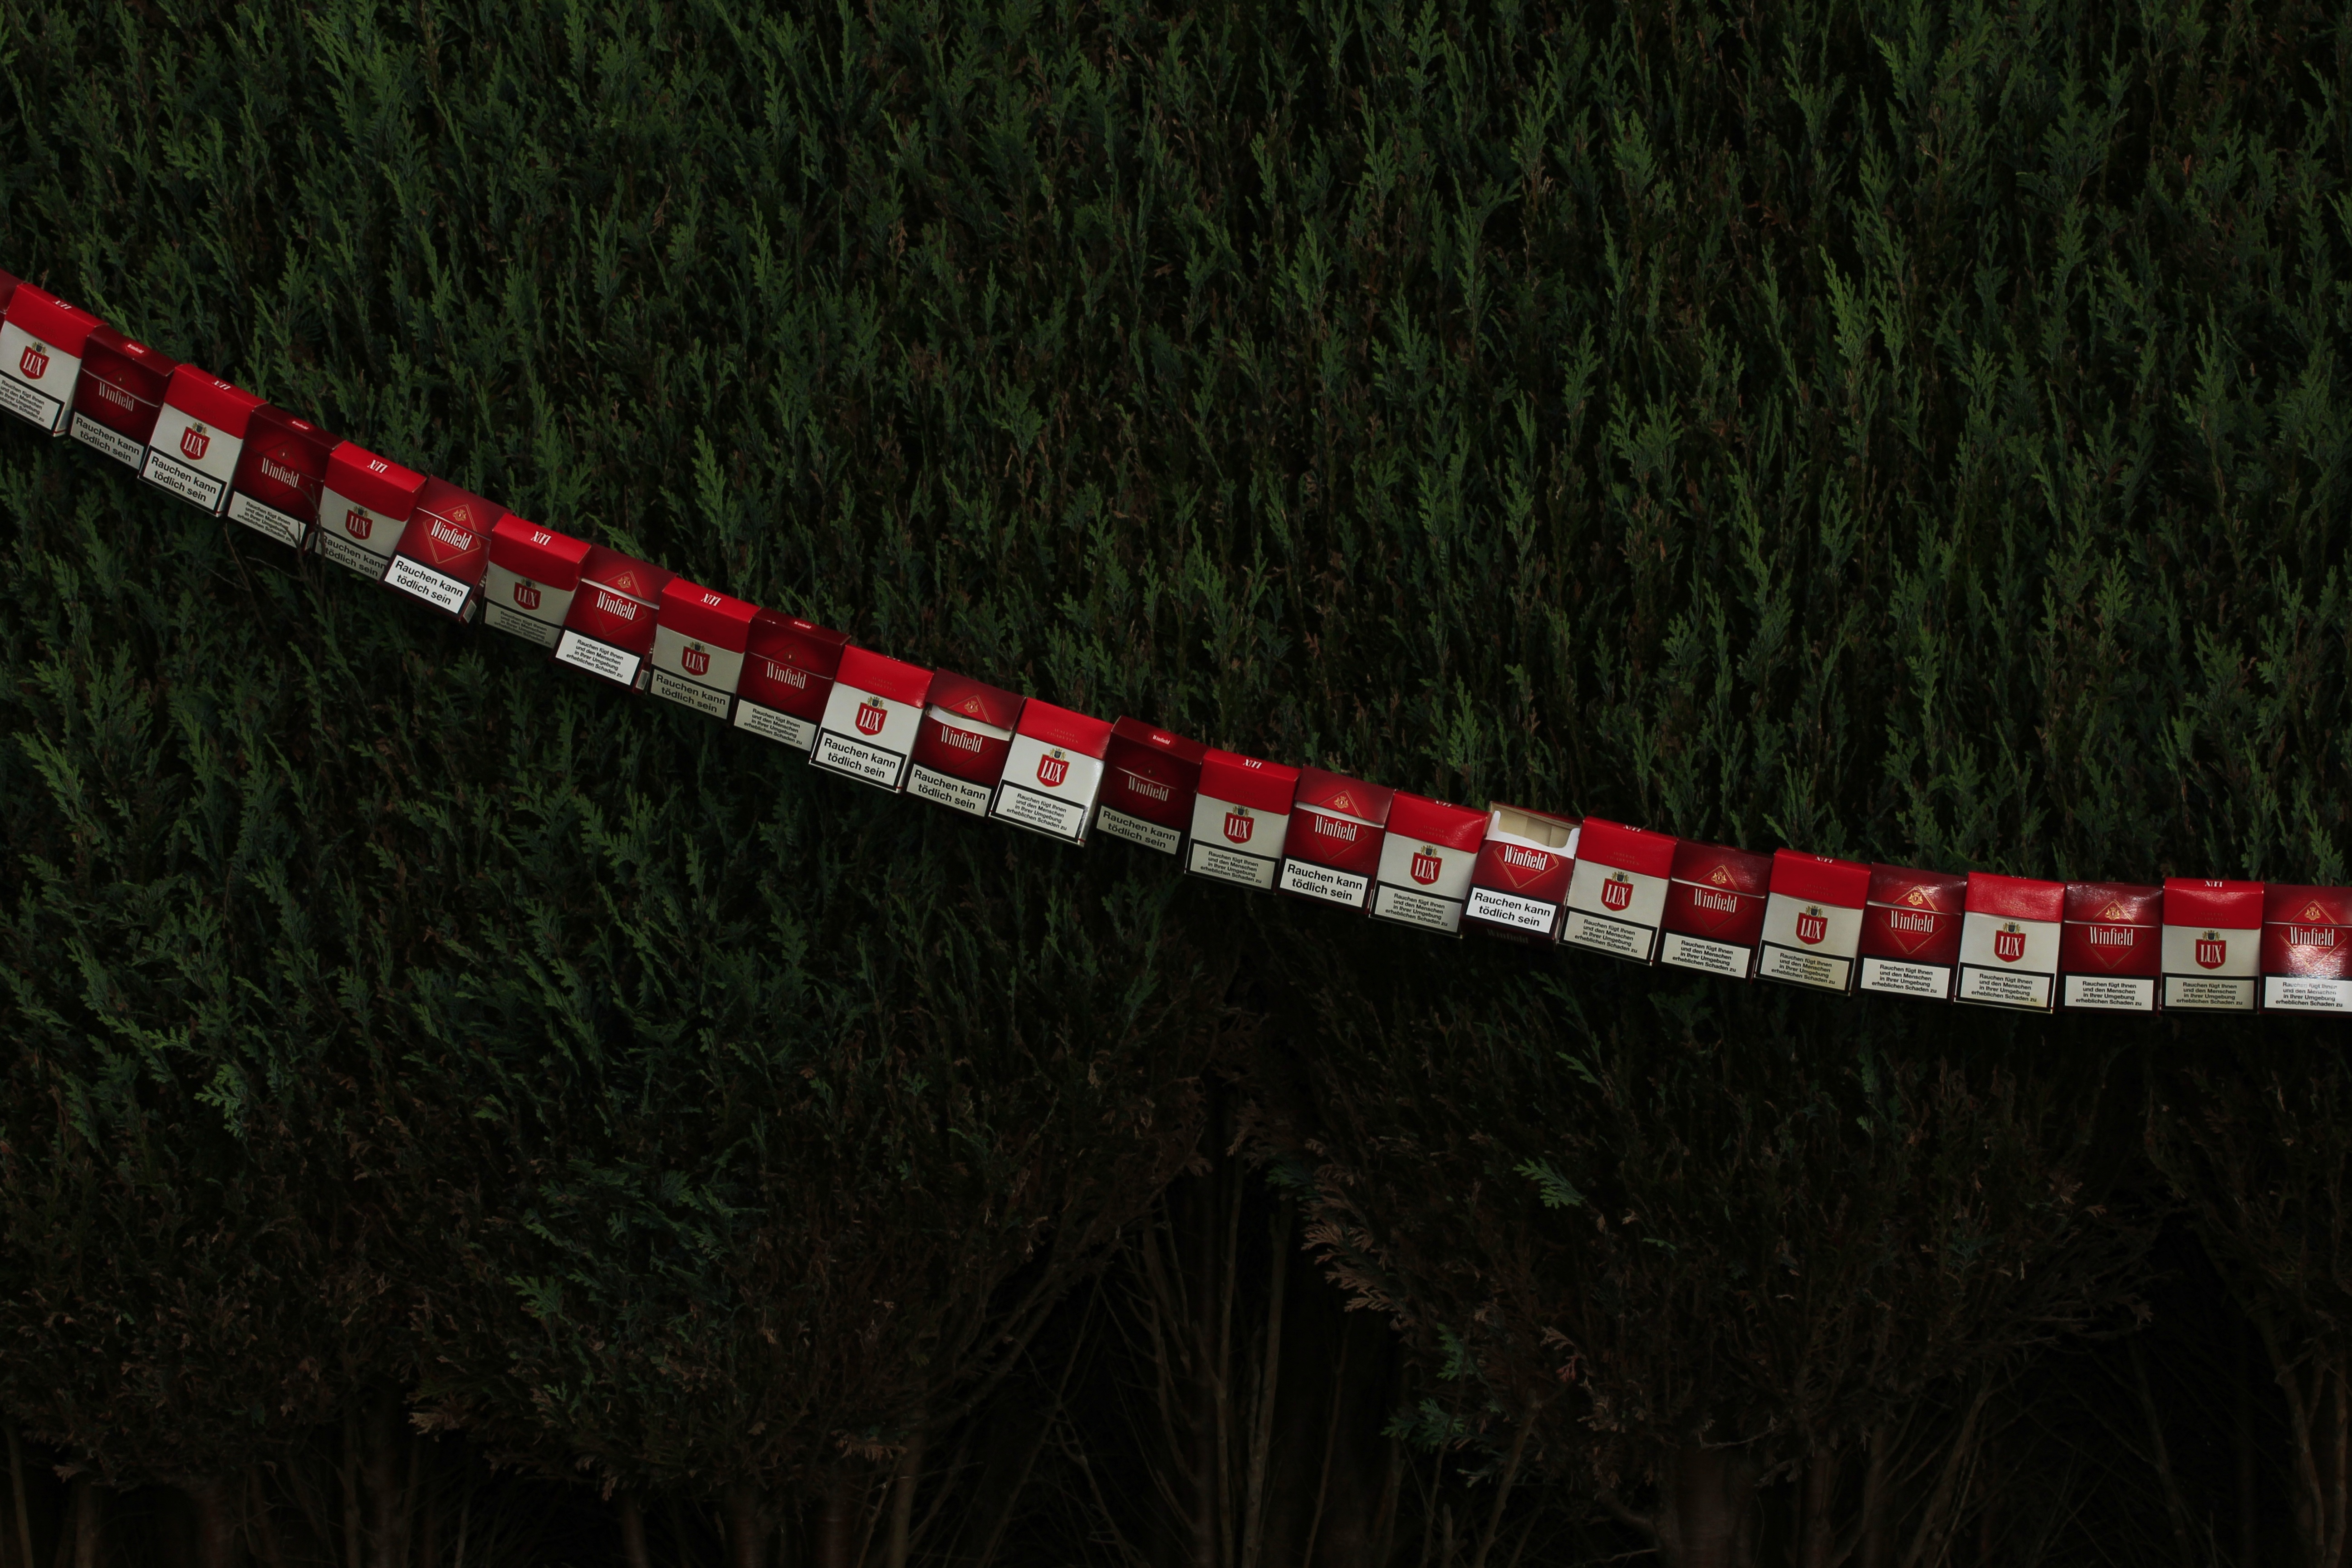
structure, chain, smoking, line, red, cigarette, stadium, cigarettes, boxes, chain smoking